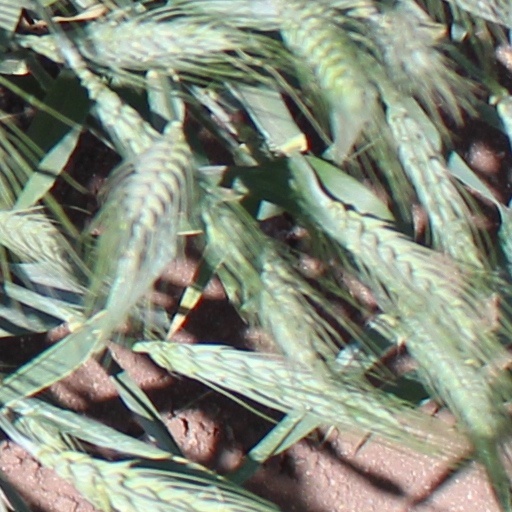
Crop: wheat